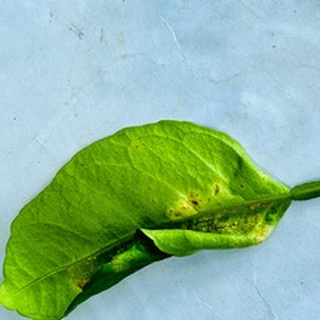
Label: lemon_curl_virus